Imperial Gift

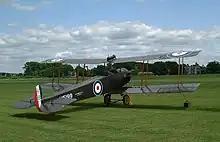
Left rear quarter view of restored dark brown Avro 504 biplane in Royal Air Force markings, on grass with trees on the horizon, and a partly cloudy sky.

The Imperial Gift was the donation of aircraft from surplus stocks in Britain after World War I to the dominions of the British Empire: Canada, Australia, New Zealand, South Africa and India. On 29 May 1919, the Cabinet of the United Kingdom agreed to give 100 aircraft to the dominions in addition to replacements for aircraft donated to Britain during the war. These aircraft formed the core of newly established air forces in several dominions.